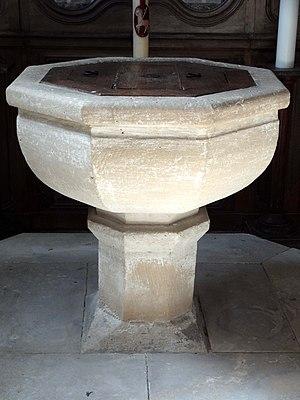
Mobilier de l'église - voir titre.
L'église Sainte-Geneviève est une église catholique paroissiale située à Marolles, dans le département de l'Oise, en France. Elle a été bâtie au cours des années 1130 par un atelier venu de Normandie. Son style roman tardif fait déjà appel à l'arc en tiers-point et au voûtement d'ogives, réservée en l'occurrence à la croisée du transept, qui constitue la partie la plus intéressante de l'église à l'intérieur. En même temps, l'absence de colonnettes à chapiteaux sur les grandes arcades de la nef basilicale, et la sculpture très stylisée et à faible relief des chapiteaux de la croisée du transept, paraissent déjà archaïques à la période de construction. Assez curieusement, la nef, d'une extrême sobriété à l'intérieur, était richement décorée à l'extérieur. En témoignent encore l'archivolte du portail occidental, et les corniches et la décoration des fenêtres latérales, aujourd'hui uniquement visibles depuis les bas-côtés. À l'extérieur, le principal élément qui reste des années 1130 est l'impressionnant clocher roman avec trois étages de baies et une haute flèche de pierre octogonale. Il passe pour être l'un des plus beaux du département.